Harry Gordon Selfridge

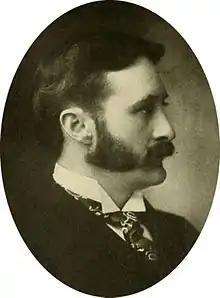
Selfridge circa 1880

At the age of 10, Selfridge began to contribute to the family income by delivering newspapers. Aged 12, he started working at the Leonard Field's dry-goods store. This allowed him to fund the creation of a boys' monthly magazine with schoolfriend Peter Loomis, making money from the advertising carried within.